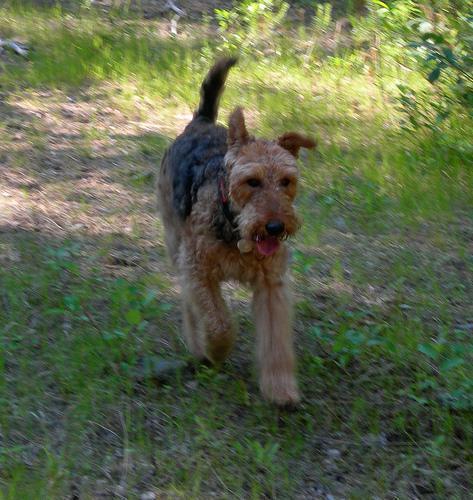
Airedale